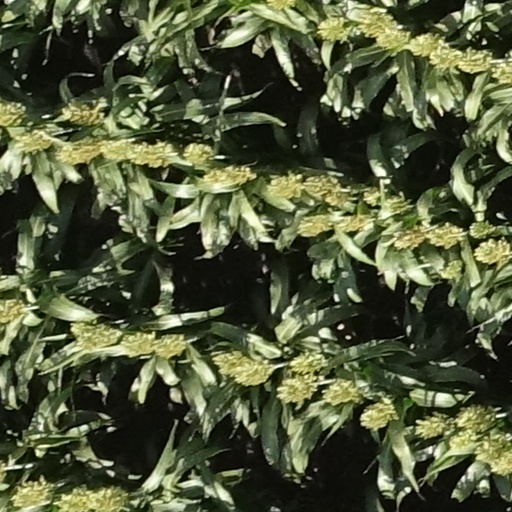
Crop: sorghum